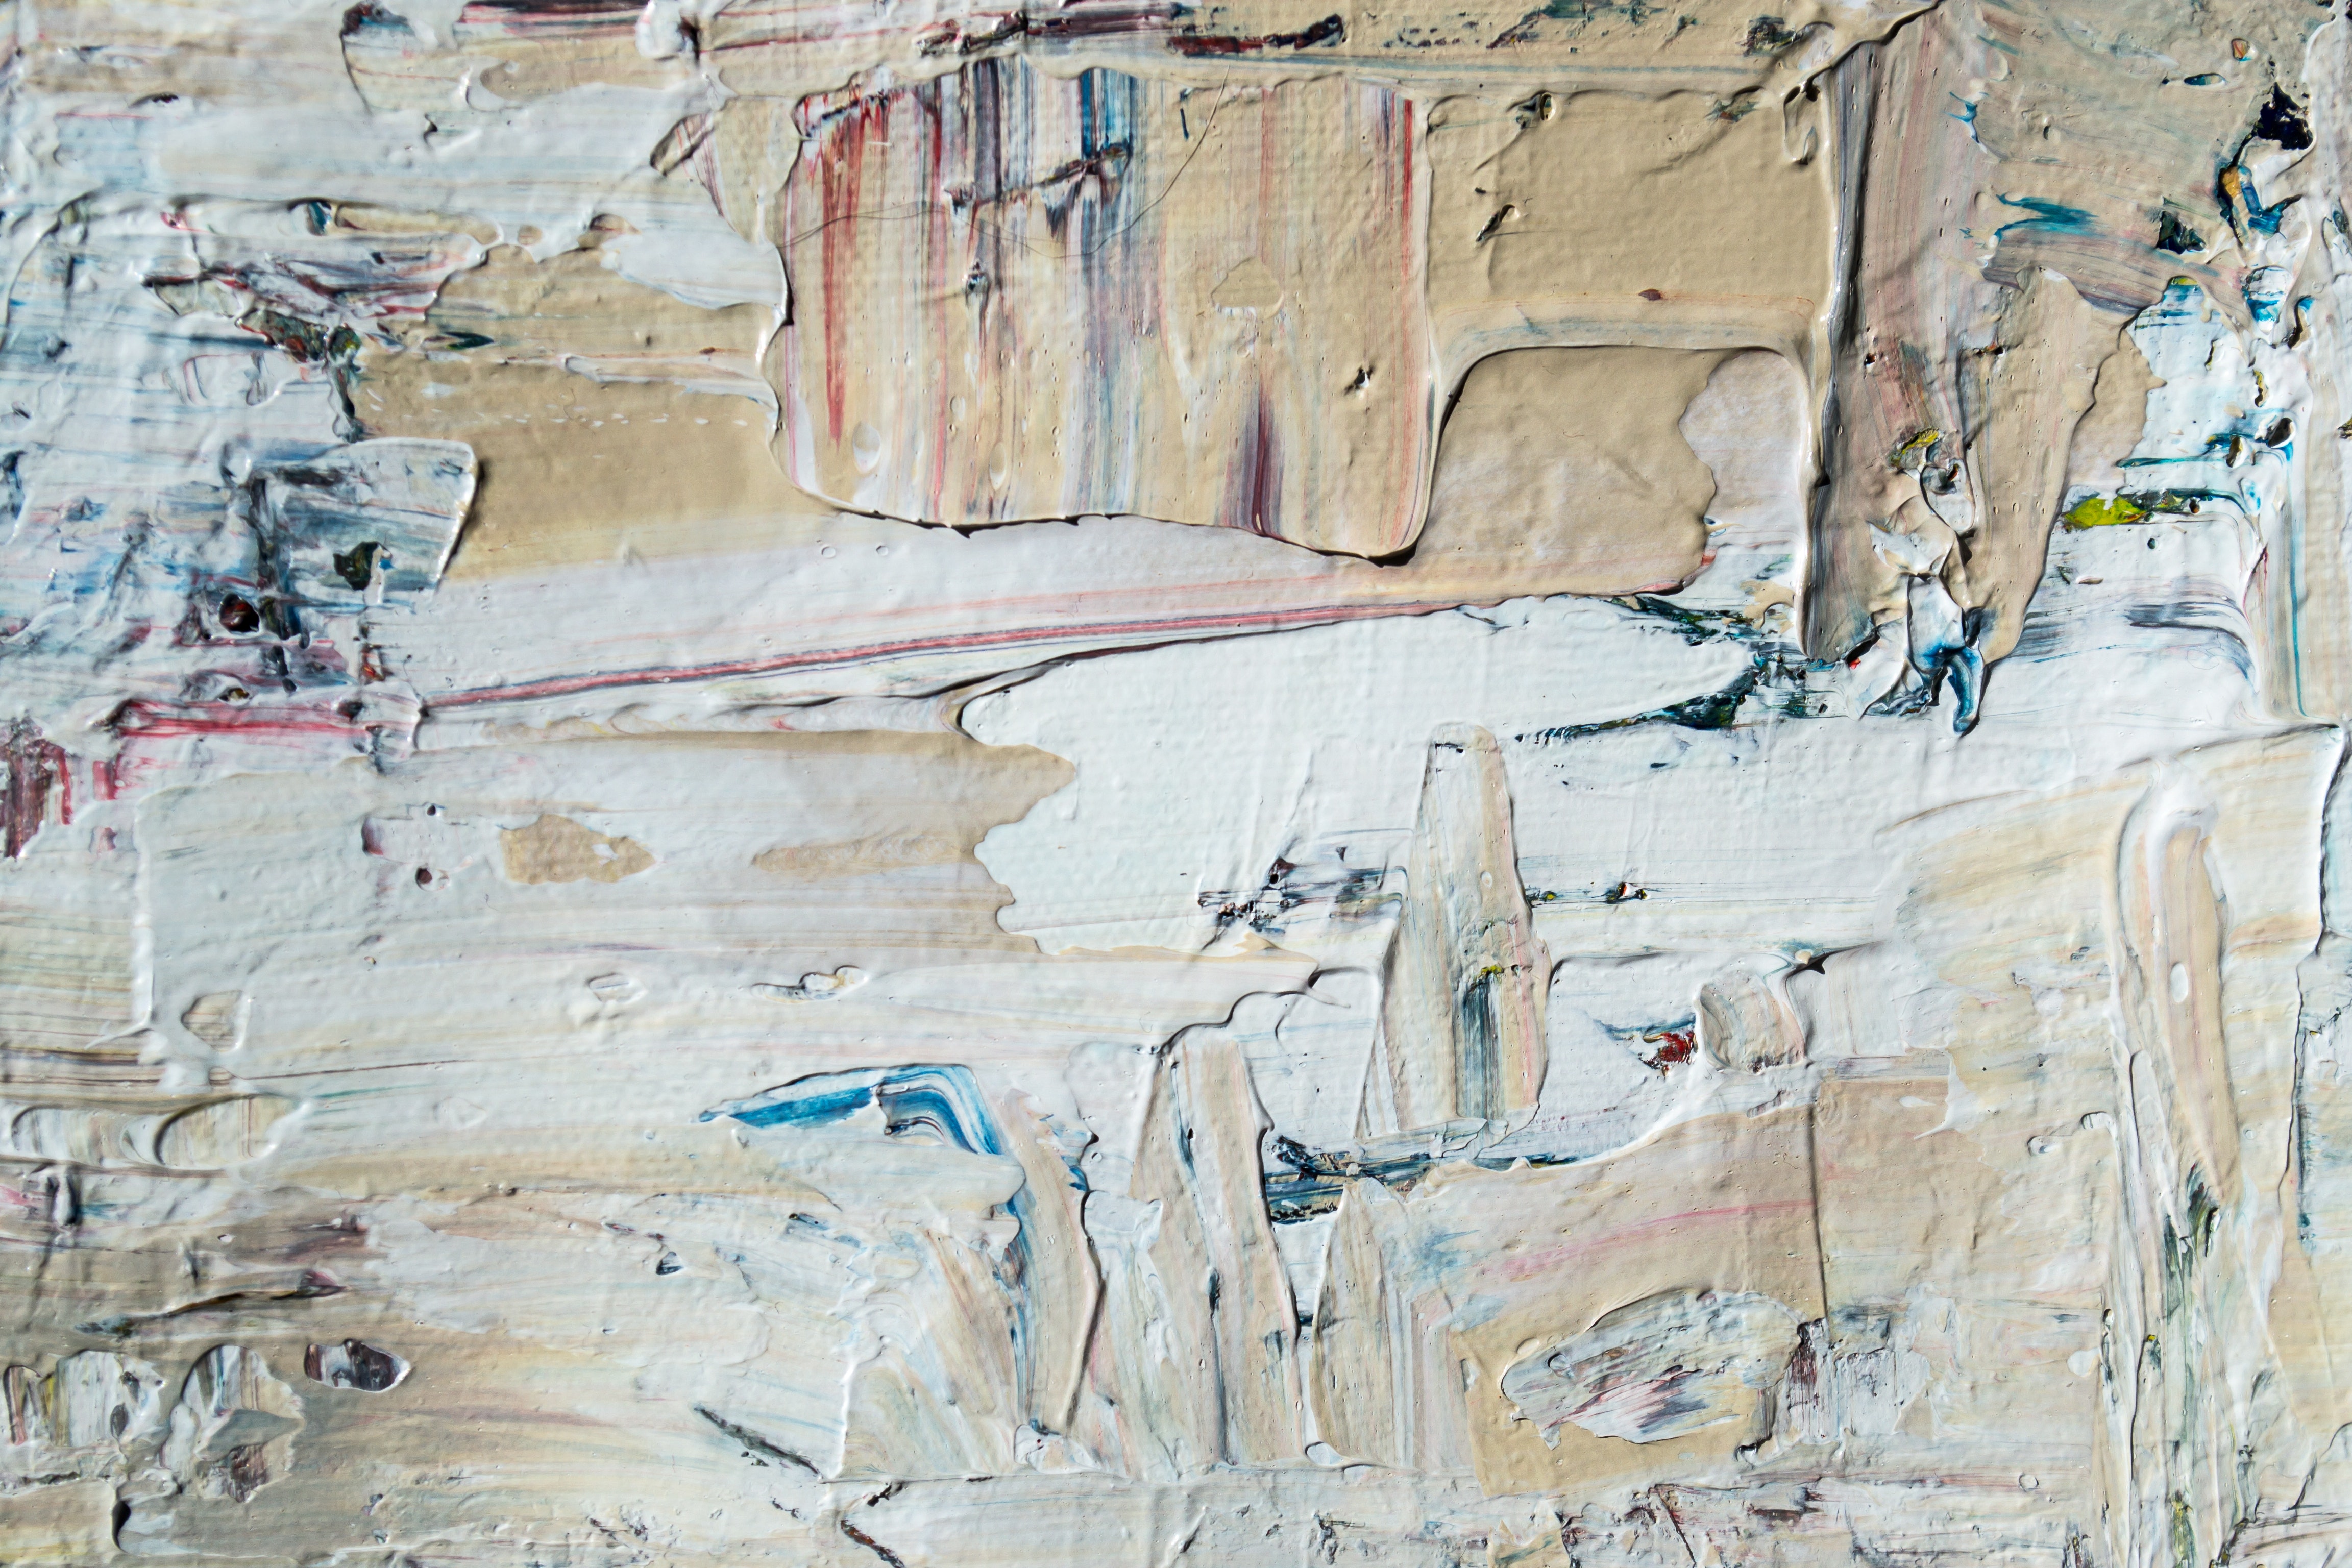
wall, wood, painting, art, rock, formation, watercolor paint, paint, beige, drawing, acrylic paint, modern art, illustration